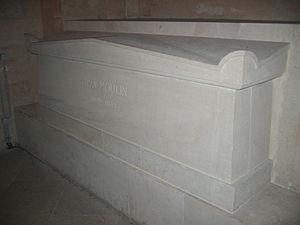
Jean Moulin, né le 20 juin 1899 à Béziers et mort le 8 juillet 1943 près de Metz, en Moselle annexée, est un haut fonctionnaire et résistant français.
La liste des personnes transférées au Panthéon, à Paris, présente les 78 personnalités panthéonisées à ce jour.
Un cénotaphe — du grec κενοτάϕιον : kenos et taphos — est un monument funéraire qui ne contient pas de corps contrairement au mausolée, élevé à la mémoire d'une personne ou d'un groupe de personnes, et dont la forme rappelle celle d'un tombeau. Le monument aux morts est une forme de cénotaphe.